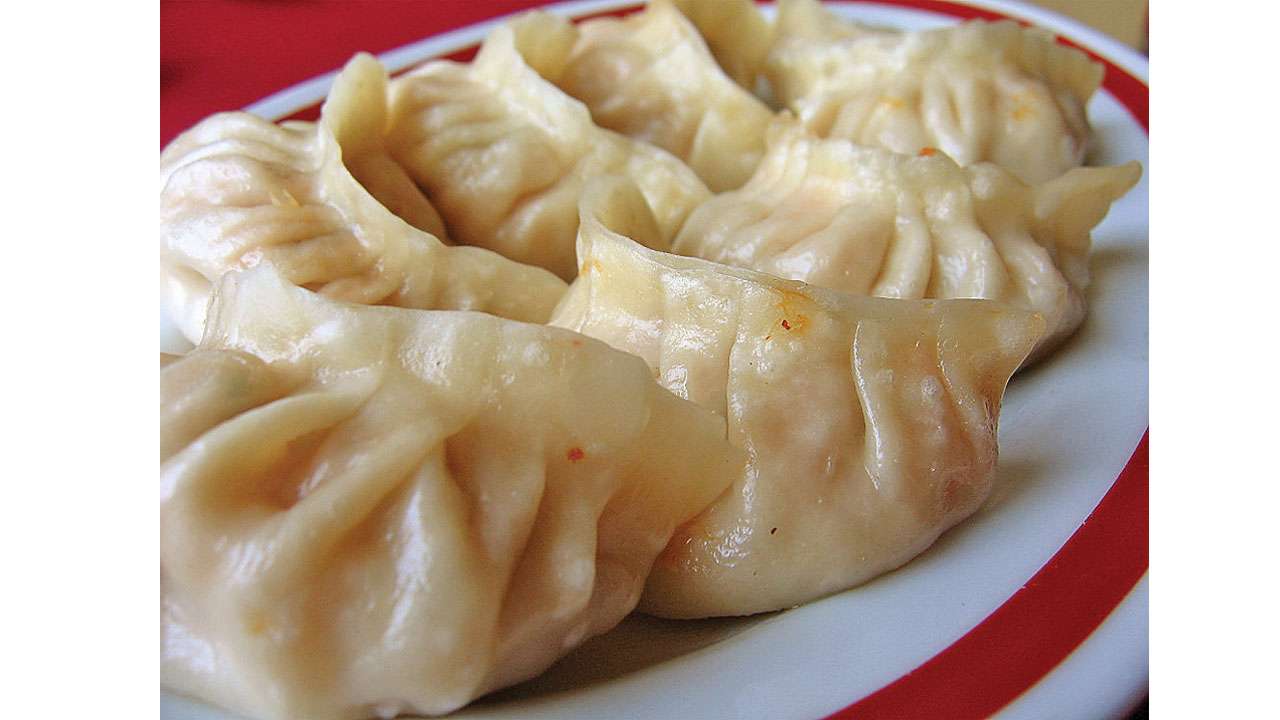
Dish: momos